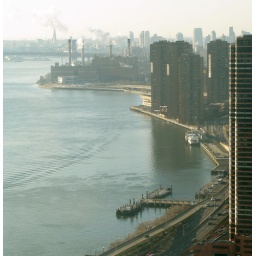
Another view from the bedroom window in our suite. ;-)